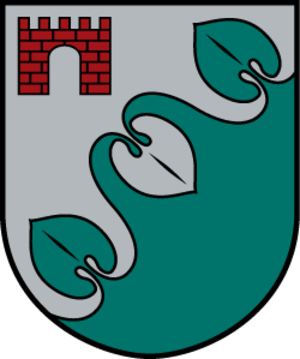
Limbaži est un novads de Lettonie, situé dans la région de Vidzeme. En 2009, sa population est de 19 728 habitants.